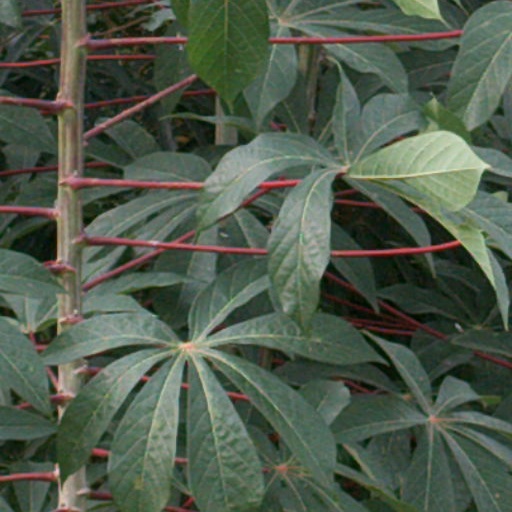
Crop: cassava